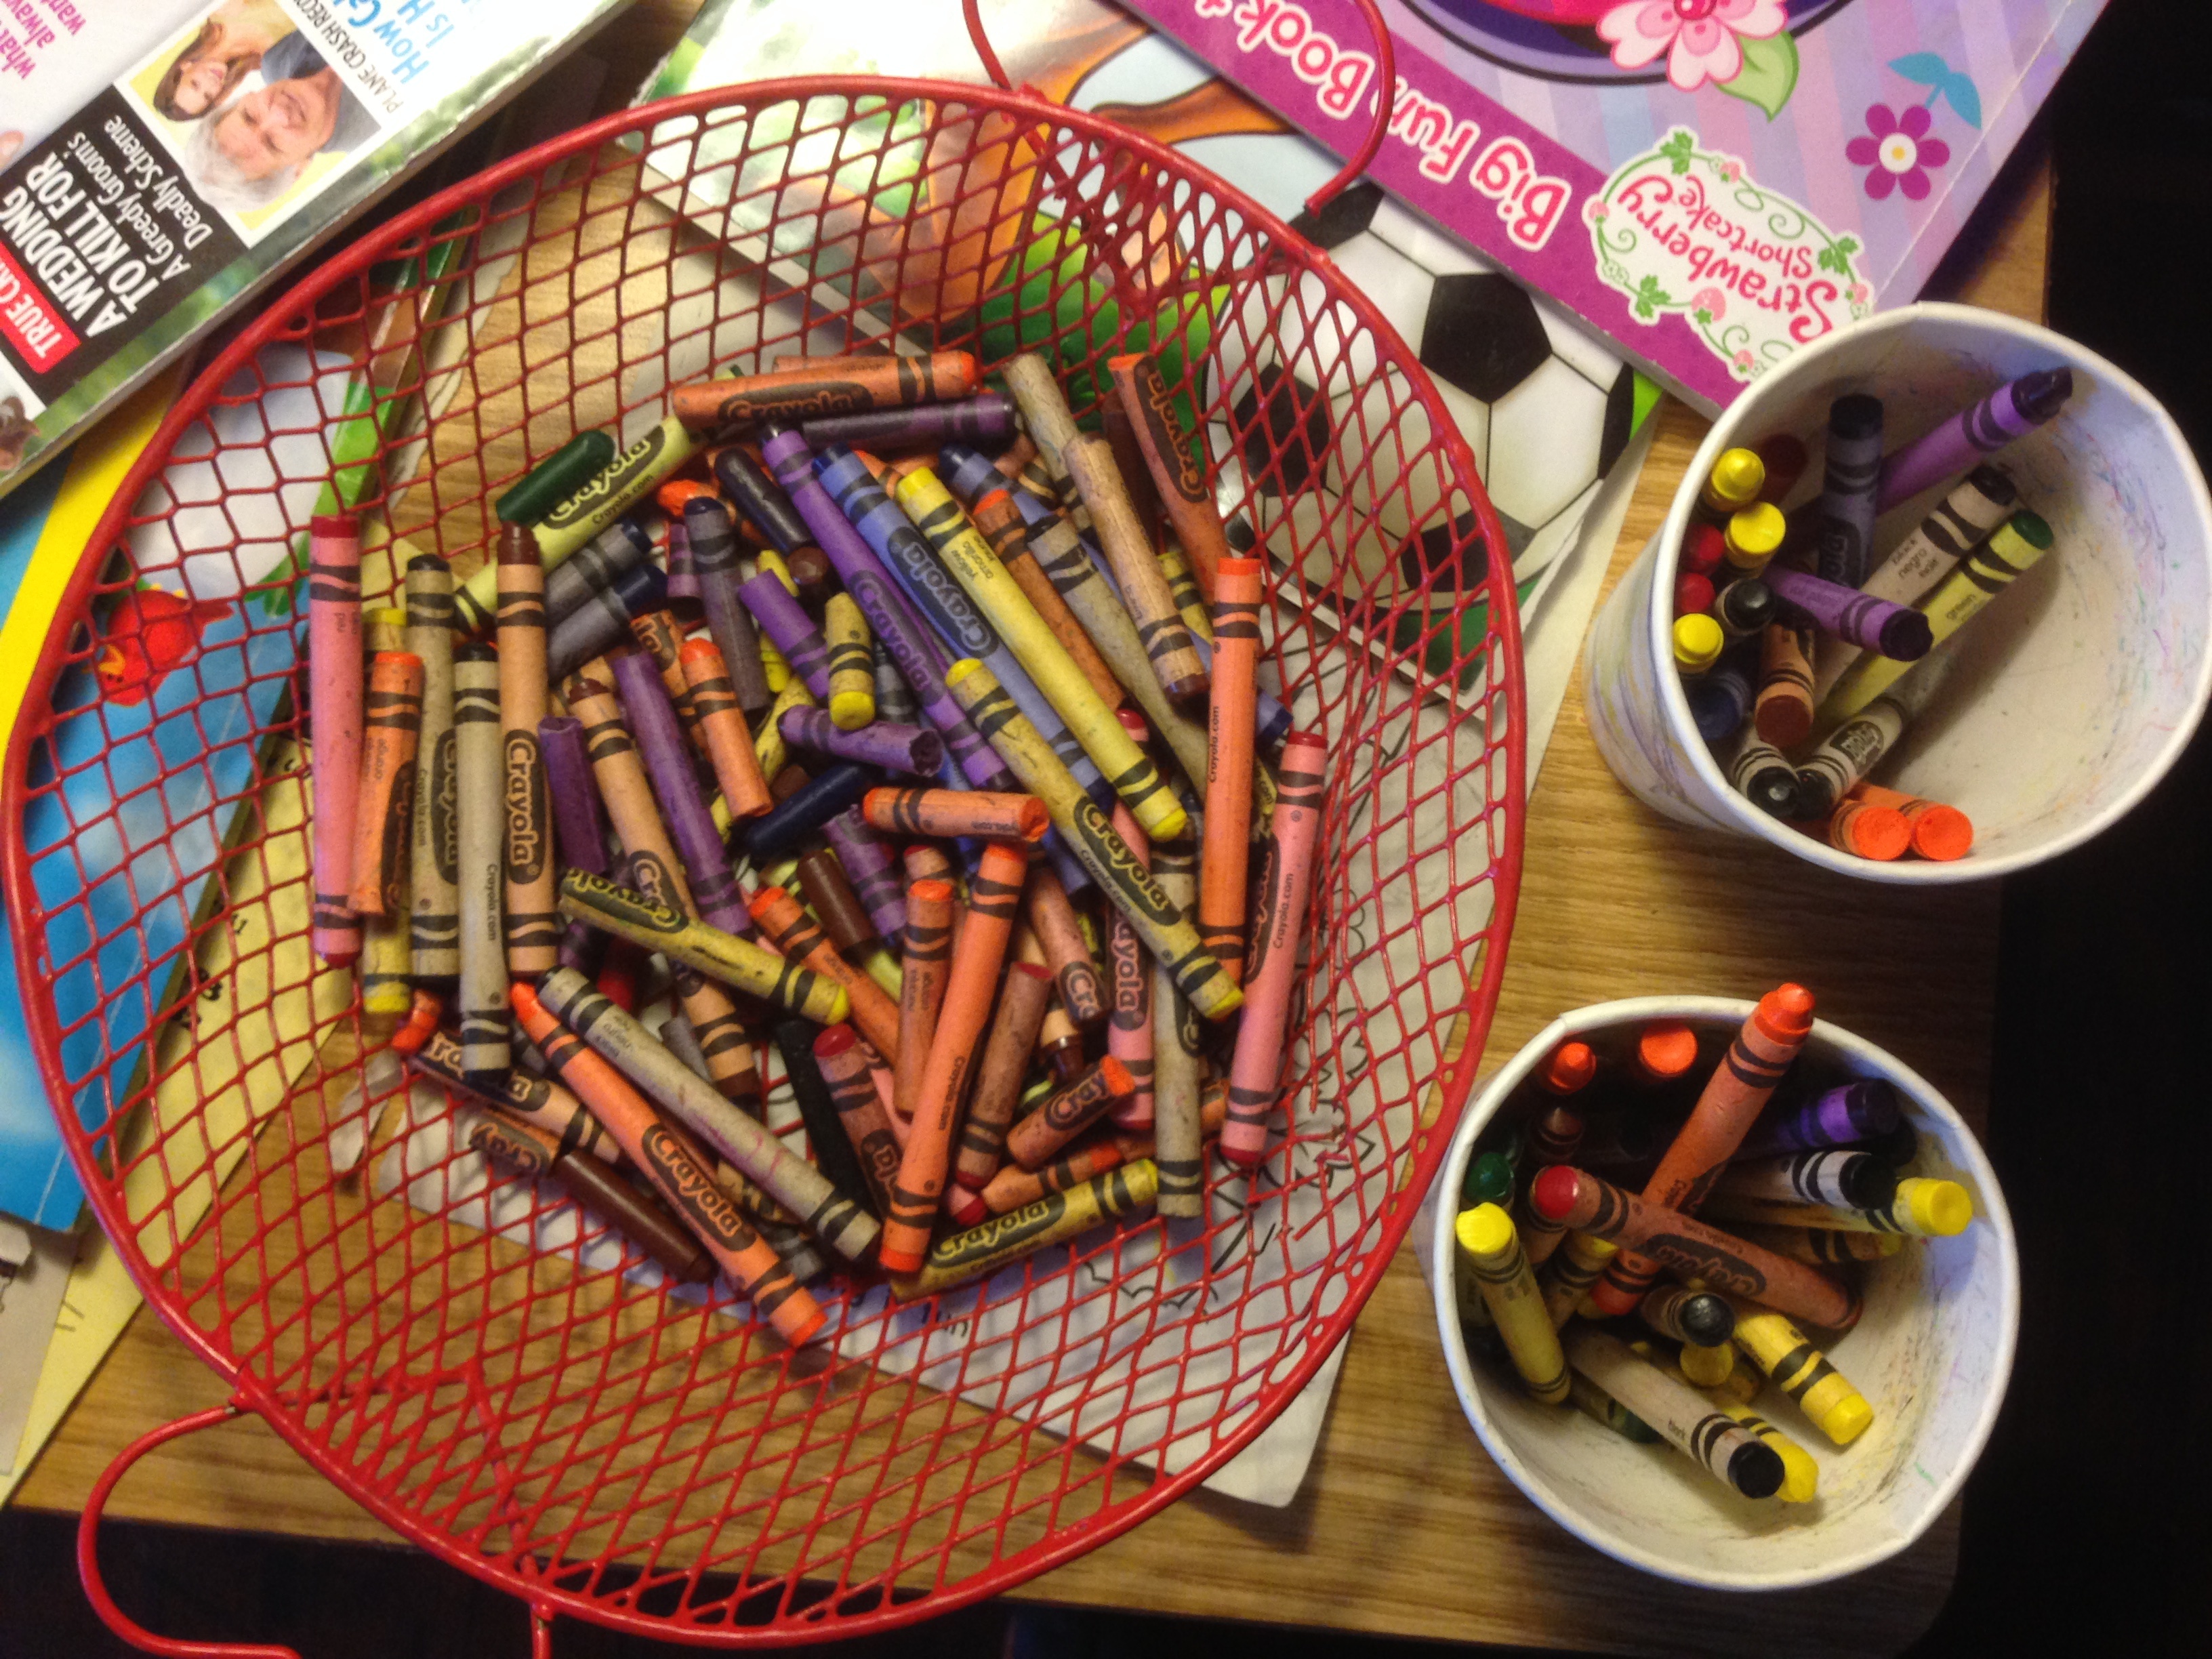
dish, meal, food, toy, art